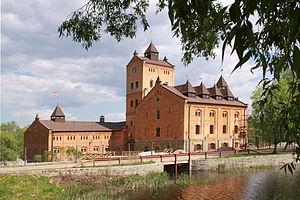
Radomychl est une ville de l'oblast de Jytomyr, en Ukraine, et le centre administratif du raïon de Radomychl. Sa population s'élevait à 14 943 habitants en 2013.